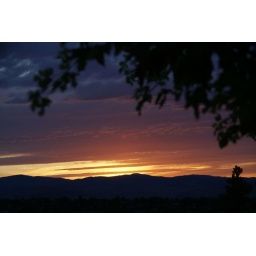
On top of this hill in the back of my house